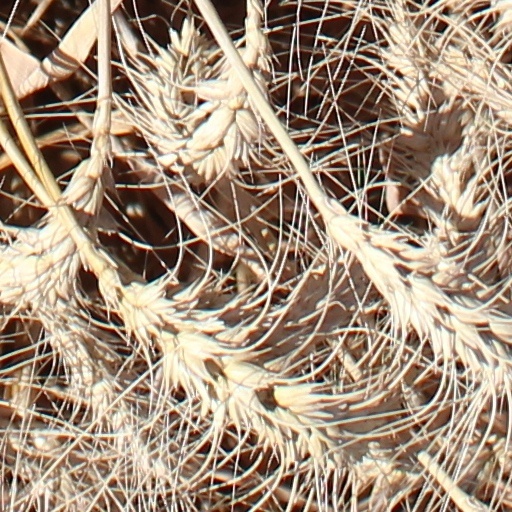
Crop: wheat